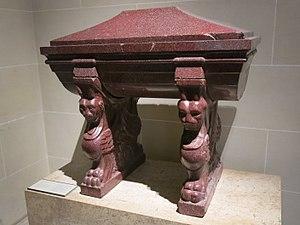
Urne romaine antique en porphyre réutilisée par le comte de Caylus (1692-1765) pour faire son tombeau dans l'église de Saint-Germain l'Auxerrois. Il l'avait complétée avec un couvercle moderne taillé dans un bloc de porphyre antique. Musée du Louvre.
Anne-Claude-Philippe de Tubières de Grimoard de Pestels de Lévis de Caylus, marquis d'Esternay, baron de Branzac, dit Anne-Claude de Pestels, ou le comte de Caylus, né le 31 octobre 1692 à Paris et mort le 5 septembre 1765 dans la même ville, est un « archéologue », antiquaire, homme de lettres et graveur français.